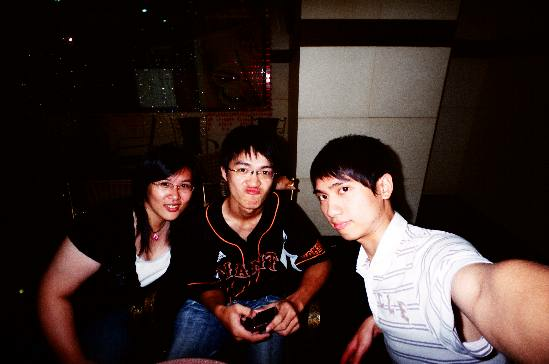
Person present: Yes